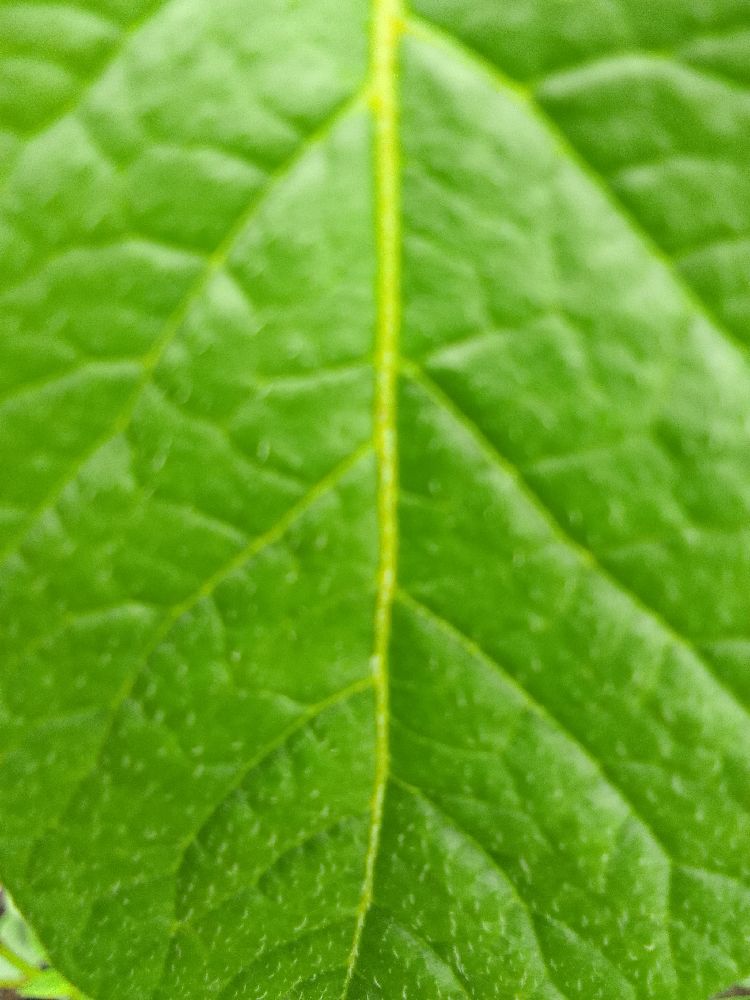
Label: Healthy